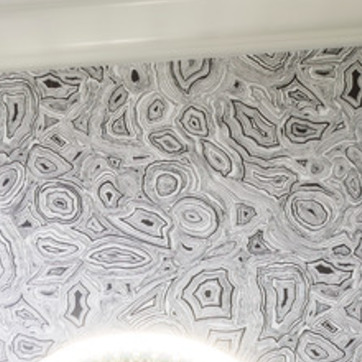
Material: wallpaper